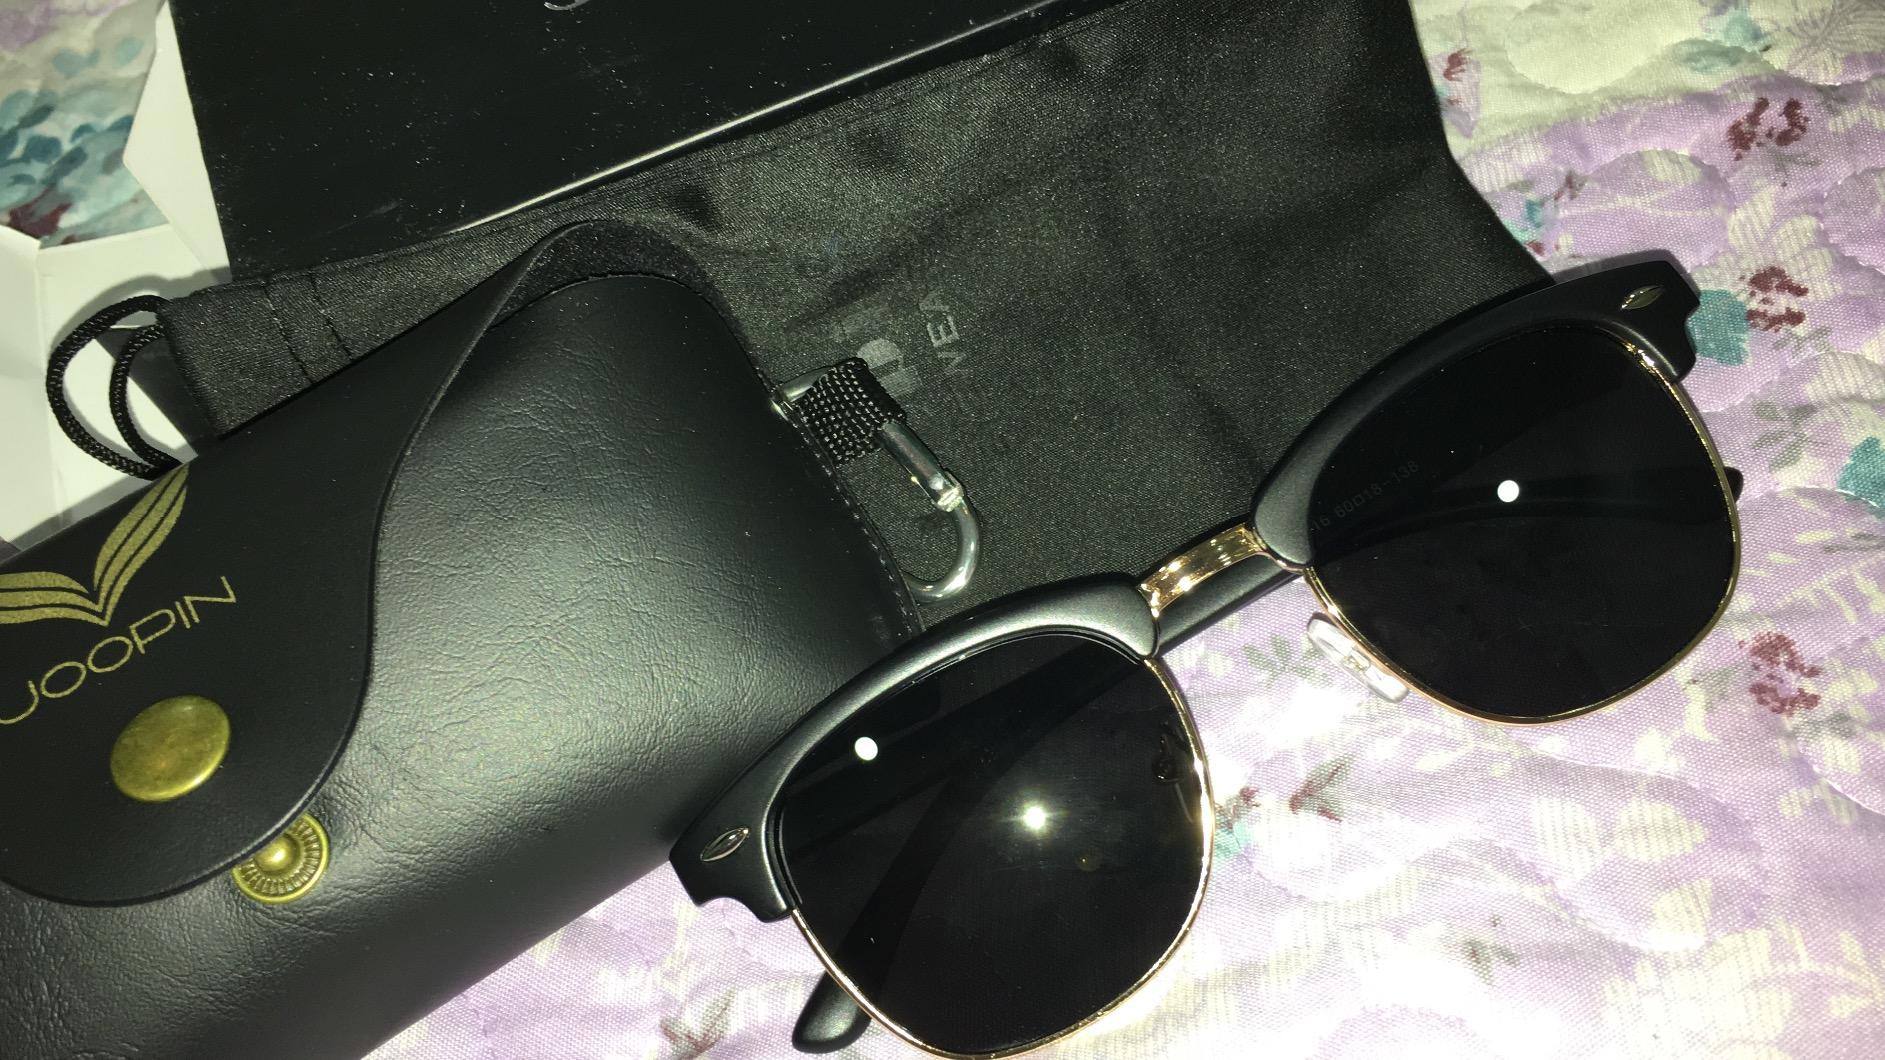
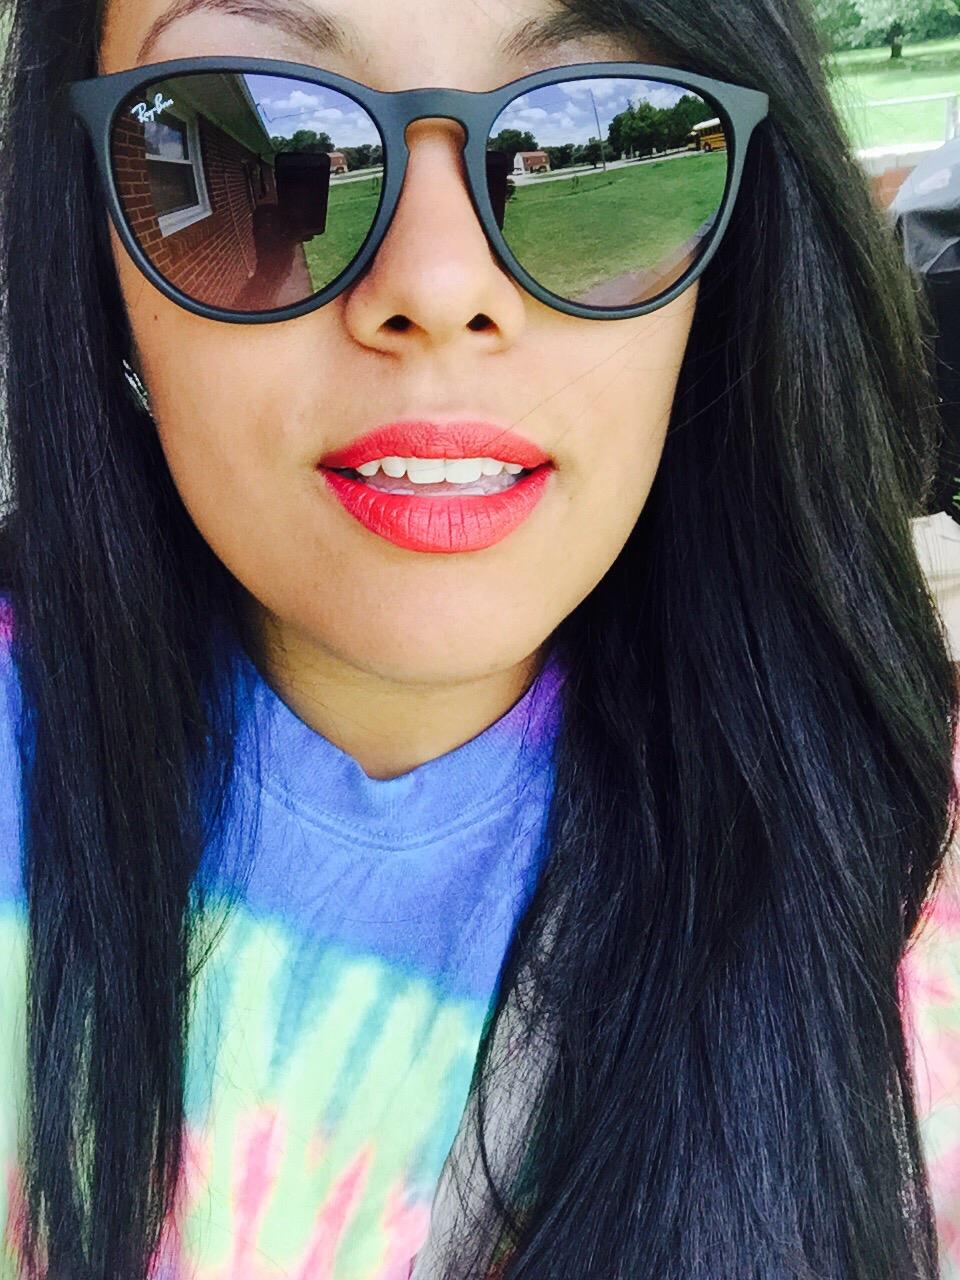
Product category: accessories_sunglasses
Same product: no